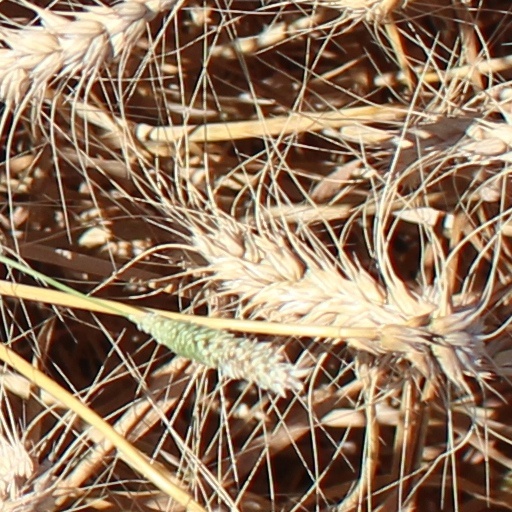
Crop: wheat